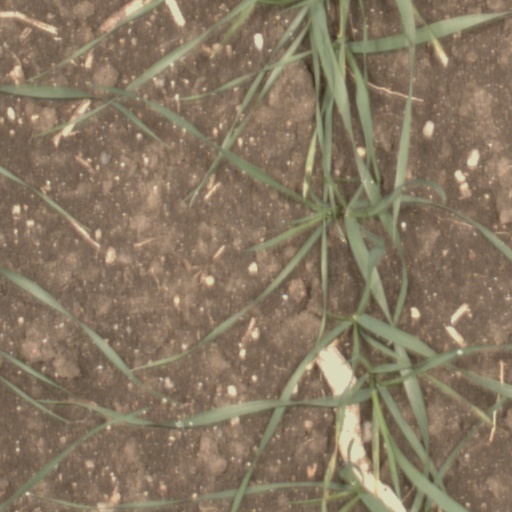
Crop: wheat